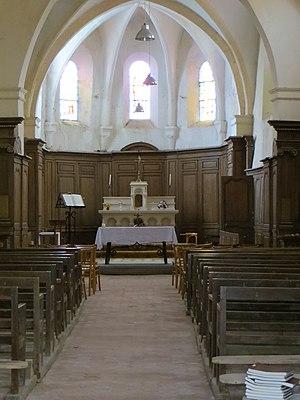
Vue de la nef